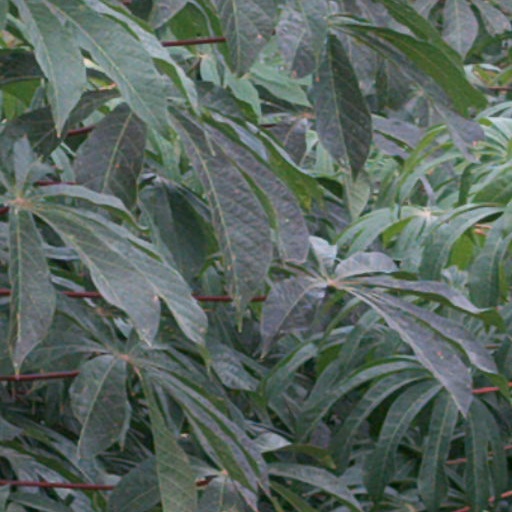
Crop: cassava